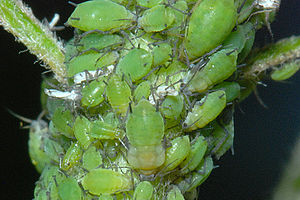
Sygdomme og skadedyr på æbletræer / Skadedyr
Grøn æblebladlus er en meget almindeligt forekommende skadegører på æbletræers blade.
Sygdomme og skadedyrs angreb på æbletræer har været kendt genne årtusinder, dvs. så længe slægten har været dyrket. Hver gang dyrkningen er taget op på et nyt sted, er sygdomme og skadedyr hurtigt fulgt efter. Det er vigtigt at notere sig, at disse skadegørende organismer ikke kun er knyttet til de dyrkede æbletræer. Hvad enten de vilde arter kaldes ”prydæbler”, ”paradisæbler”, ”æblegrundstammer” eller noget helt fjerde, så er de føde for skadegørerne. Smitte kan altså komme fra såvel de dyrkede som de vildtvoksende planter.